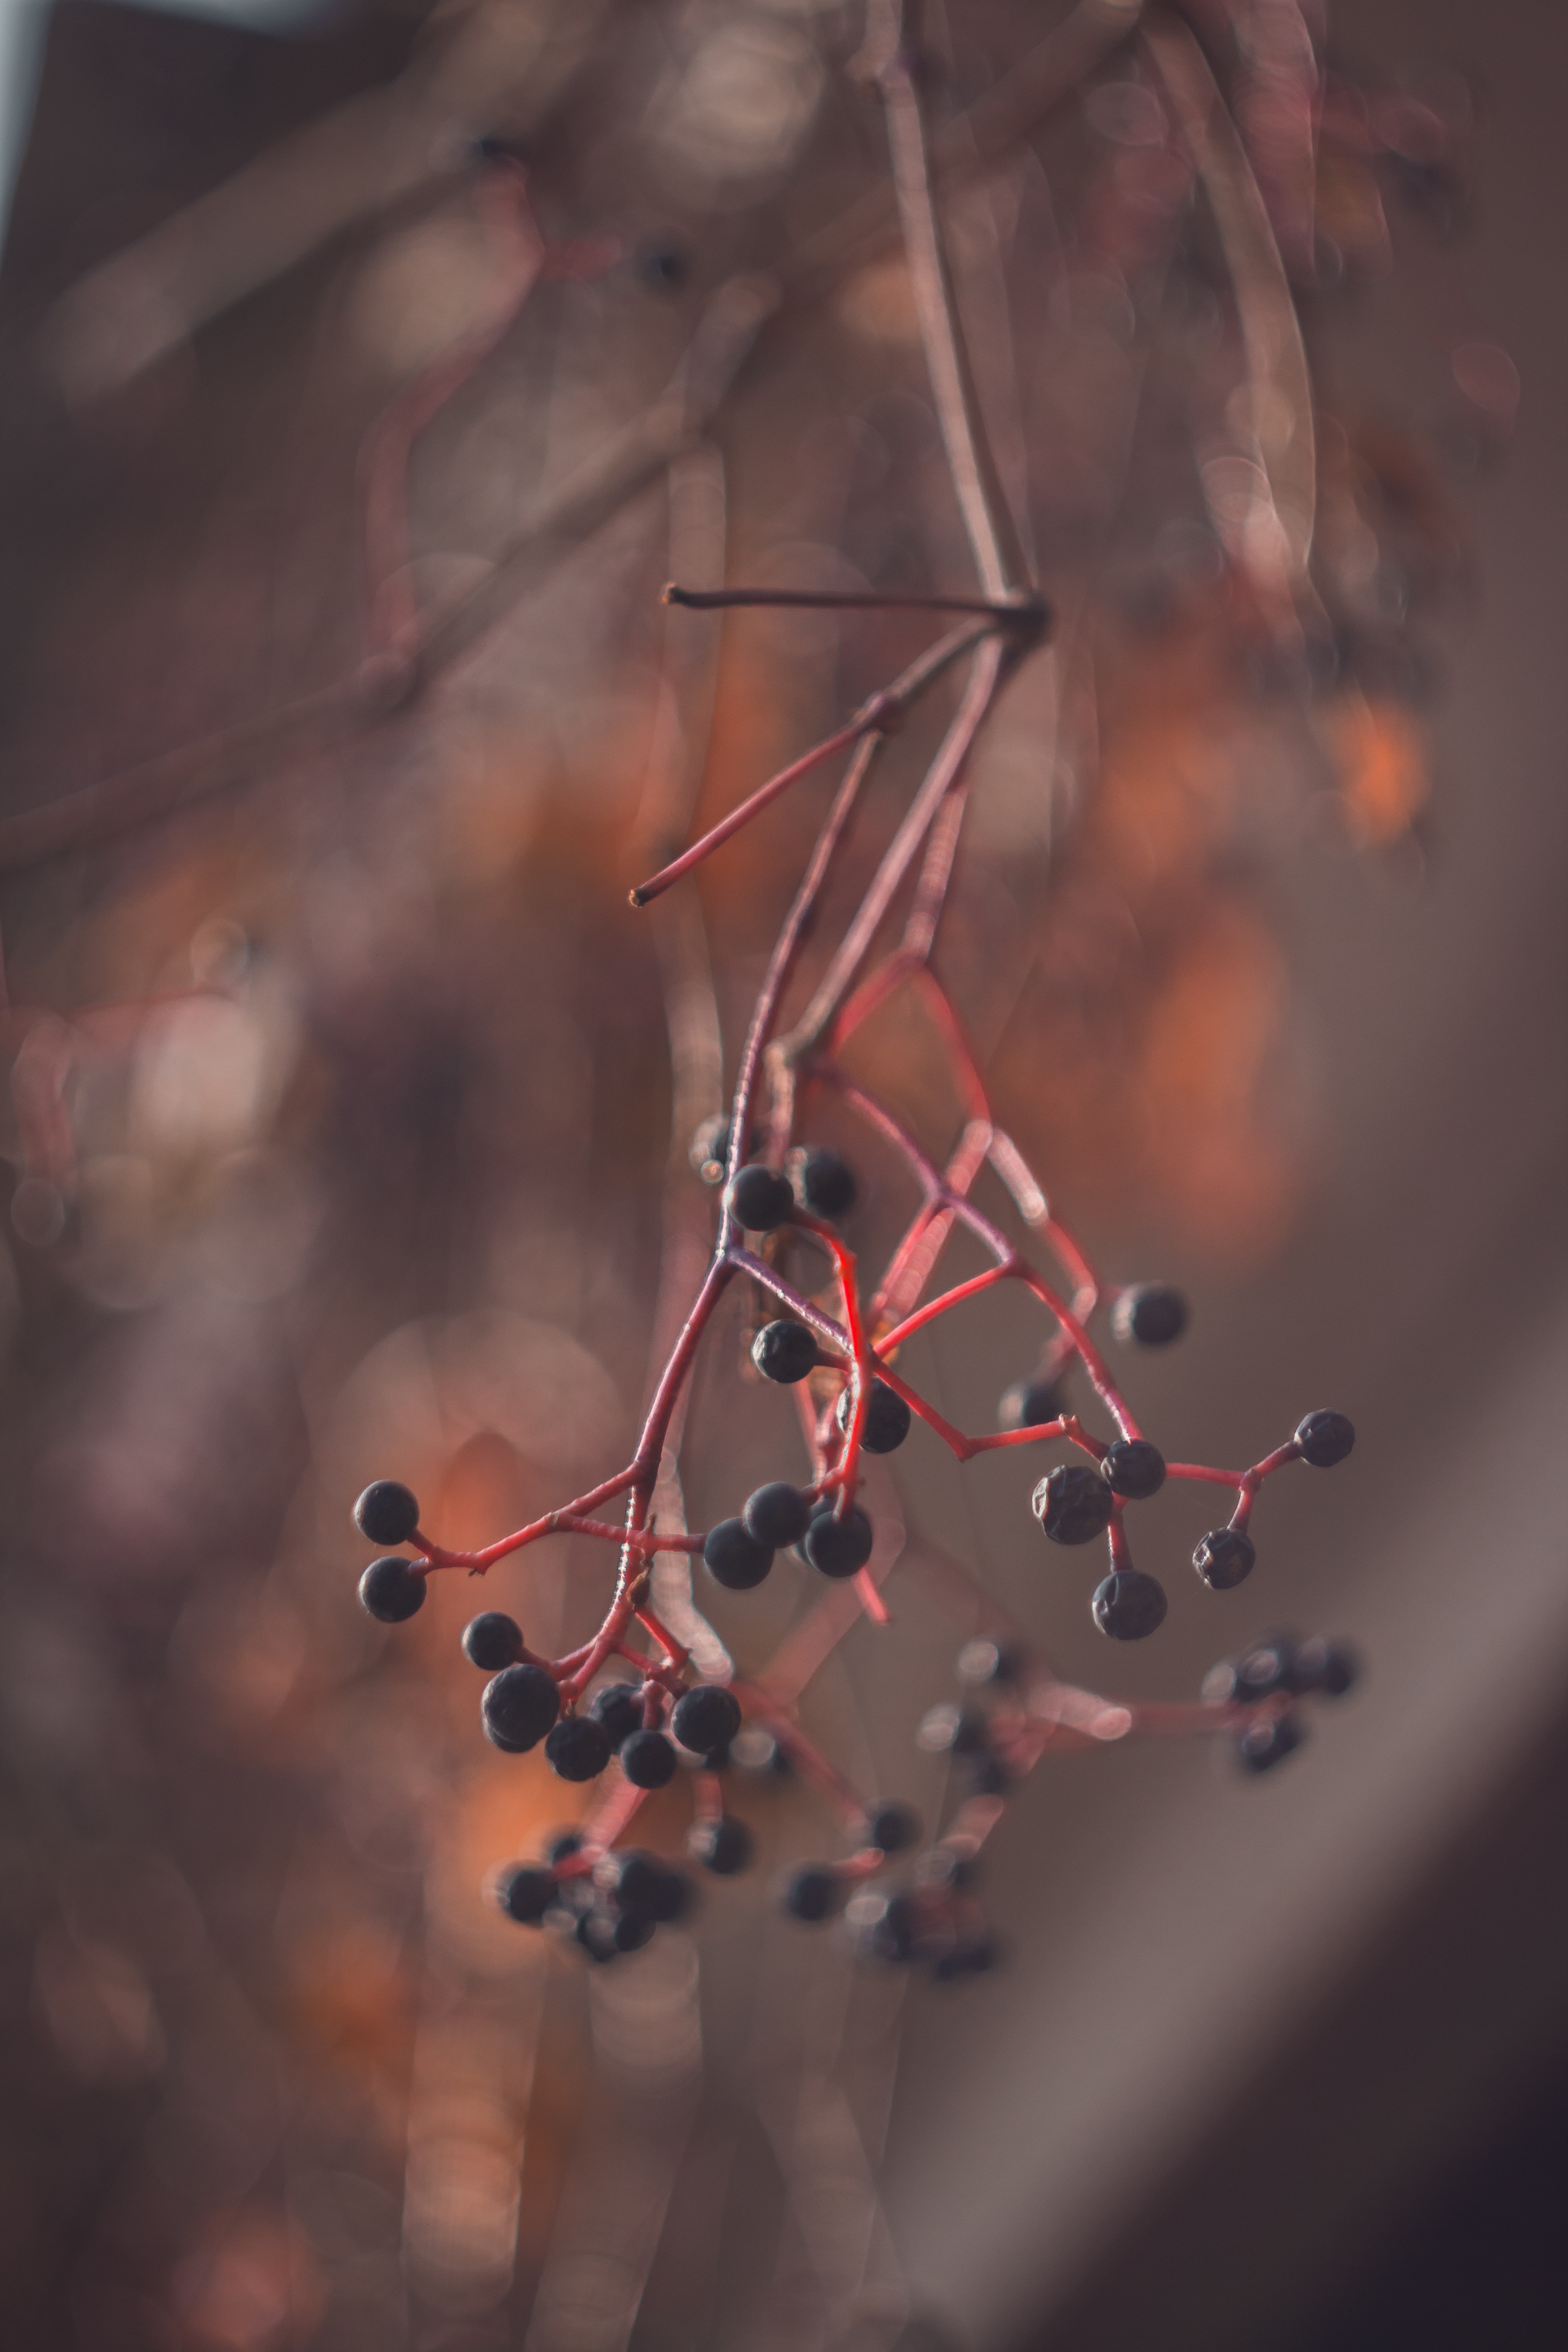
red, branch, leaf, sky, tree, water, twig, plant, macro photography, organism, close up, spring, flower, still life photography, berry, autumn, Transparent material, winter